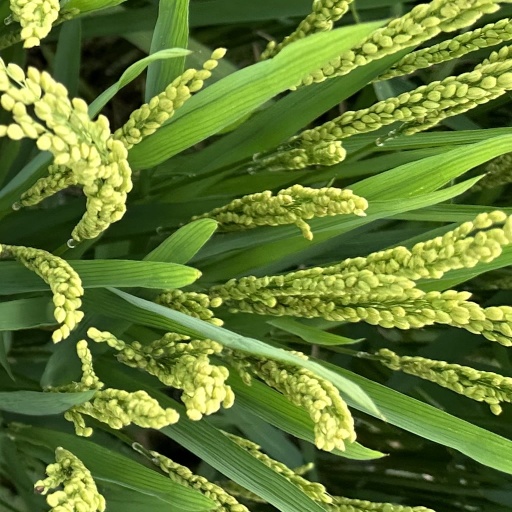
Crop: rice